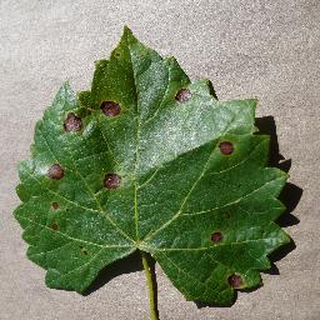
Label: grape_black_rot